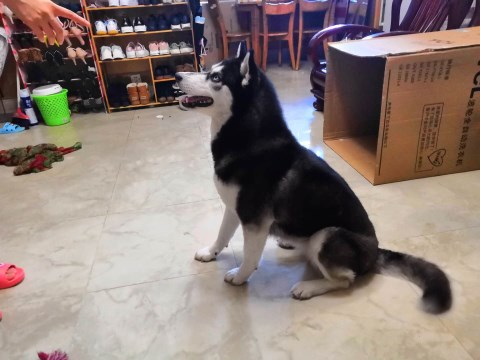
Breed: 1160-n000003-Siberian_husky